Tracedawn

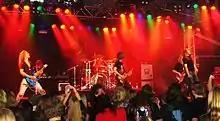
Tracedawn at Tuska 2008, Helsinki

Tracedawn is a Finnish melodic death metal band created in 2005 by guitarist/vocalist Tuomas Yli-Jaskari.